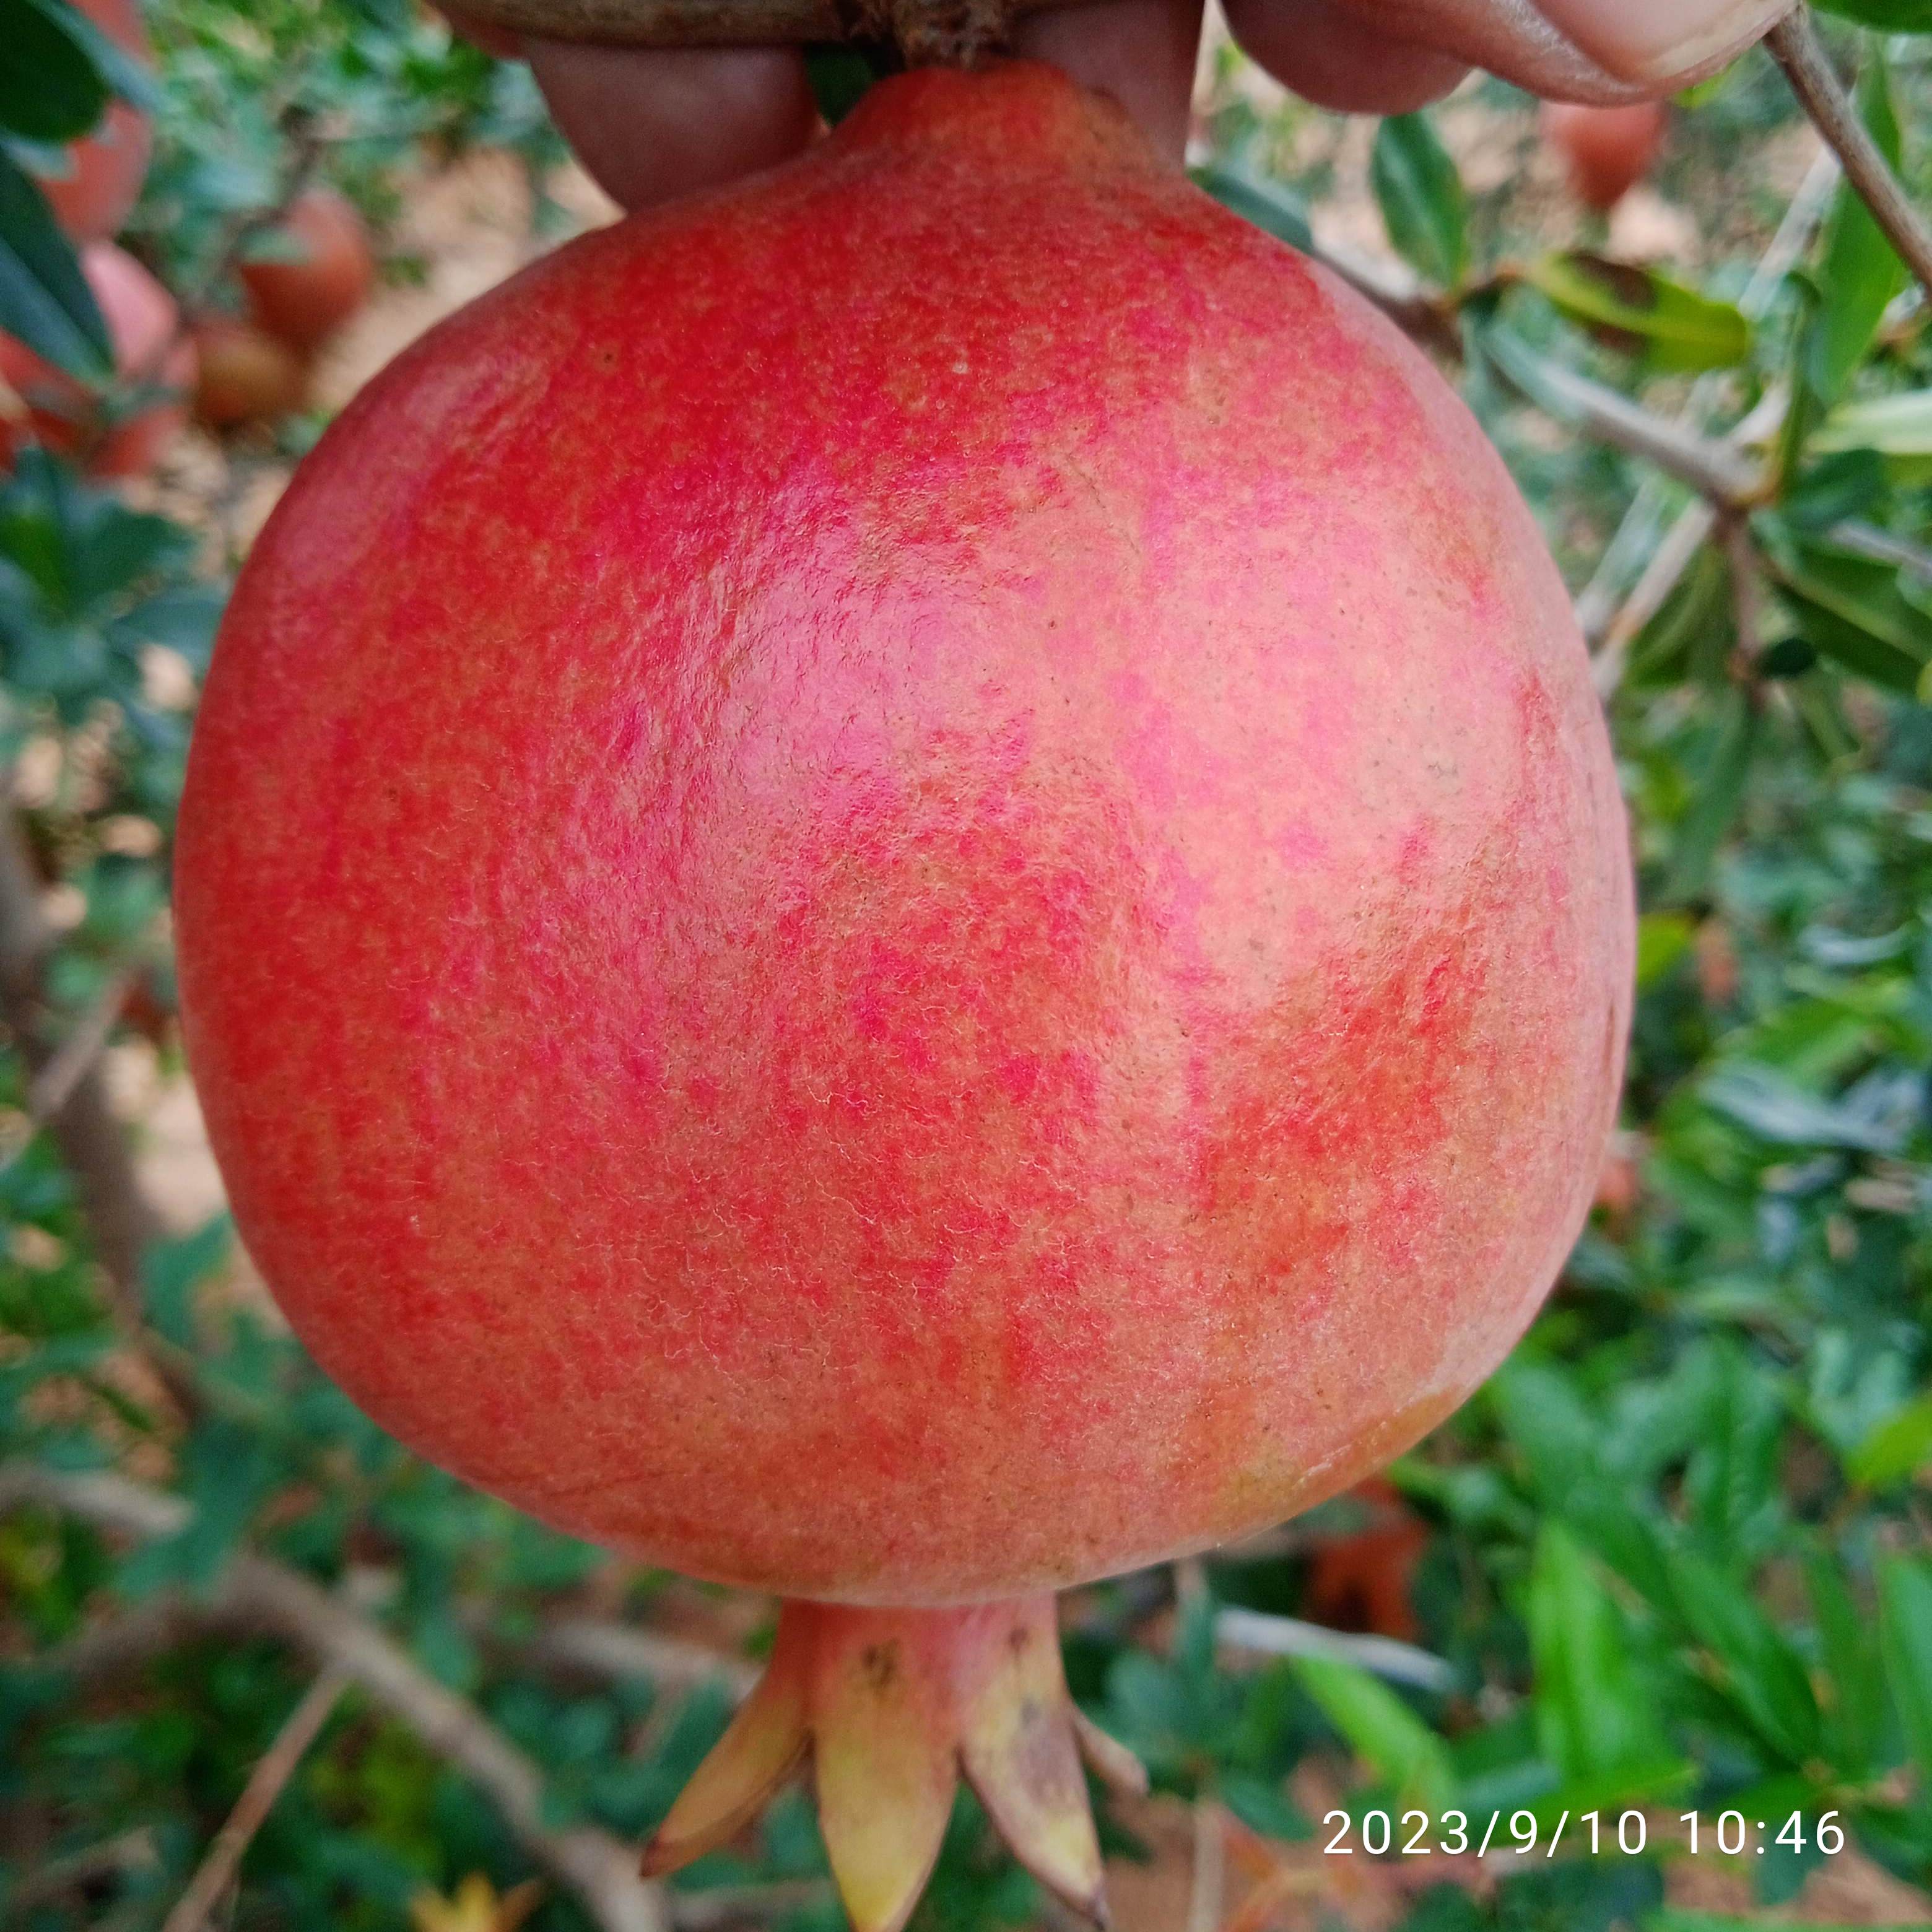
Label: Healthy